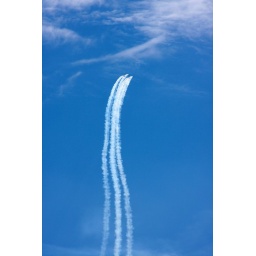
blue angels over lake washington saturday